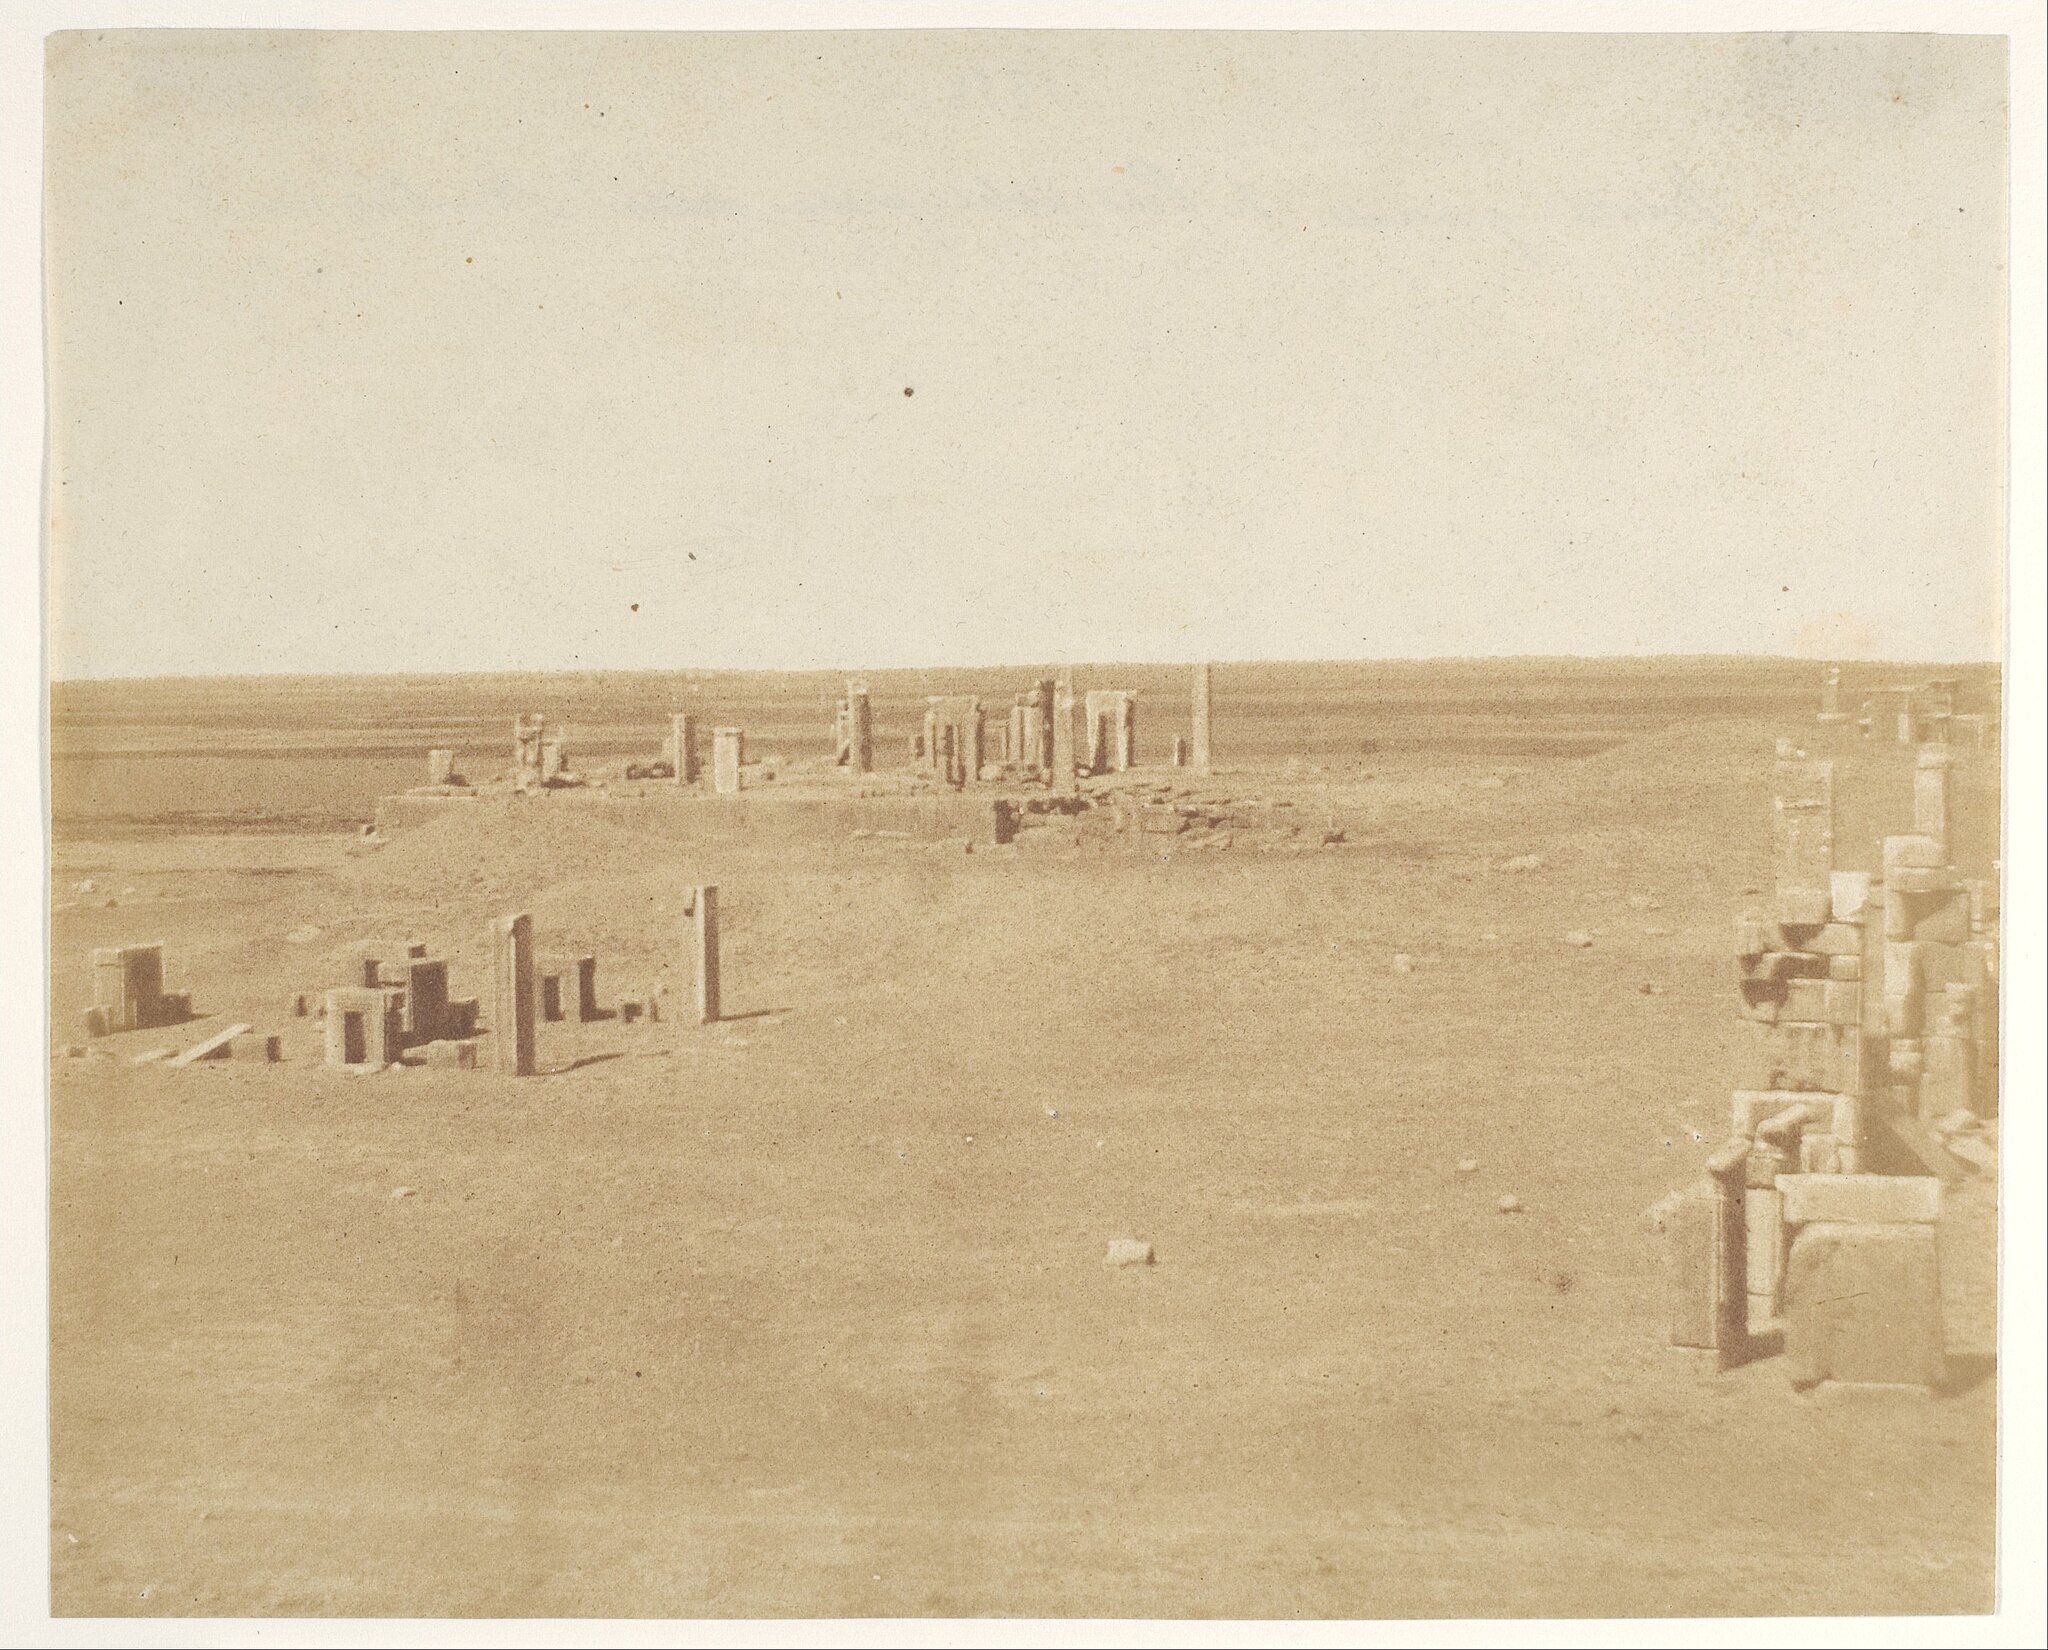
Title: Veduta generale di Persepolis presa dalla Montagna
Description: Photograph; Photographs
Date: 1858
Categories: CC-Zero, Department of Photographs, Metropolitan Museum of Art, Artworks without Wikidata item, Artworks with known accession number, Images from Metropolitan Museum of Art, GWToolset Batch Upload, Persepolis in the 19th century, General views of Persepolis, Historical photographs of Iran by Luigi Pesce